Mario Ferri

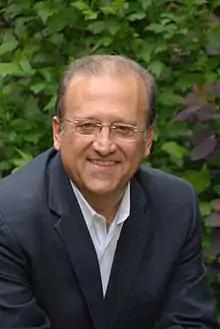
Ferri in 2010

Mario Felice Ferri (born January 6, 1948) is an Italian-Canadian community organizer, activist, municipal and regional councillor of Vaughan, Ontario. He also co-founded an organization credited with helping to force the closure of Canada's largest municipal waste facility, the Keele Valley Landfill.